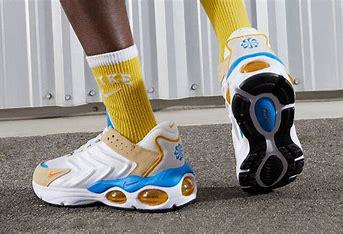
Brand: Nike
Model: Air Max TW